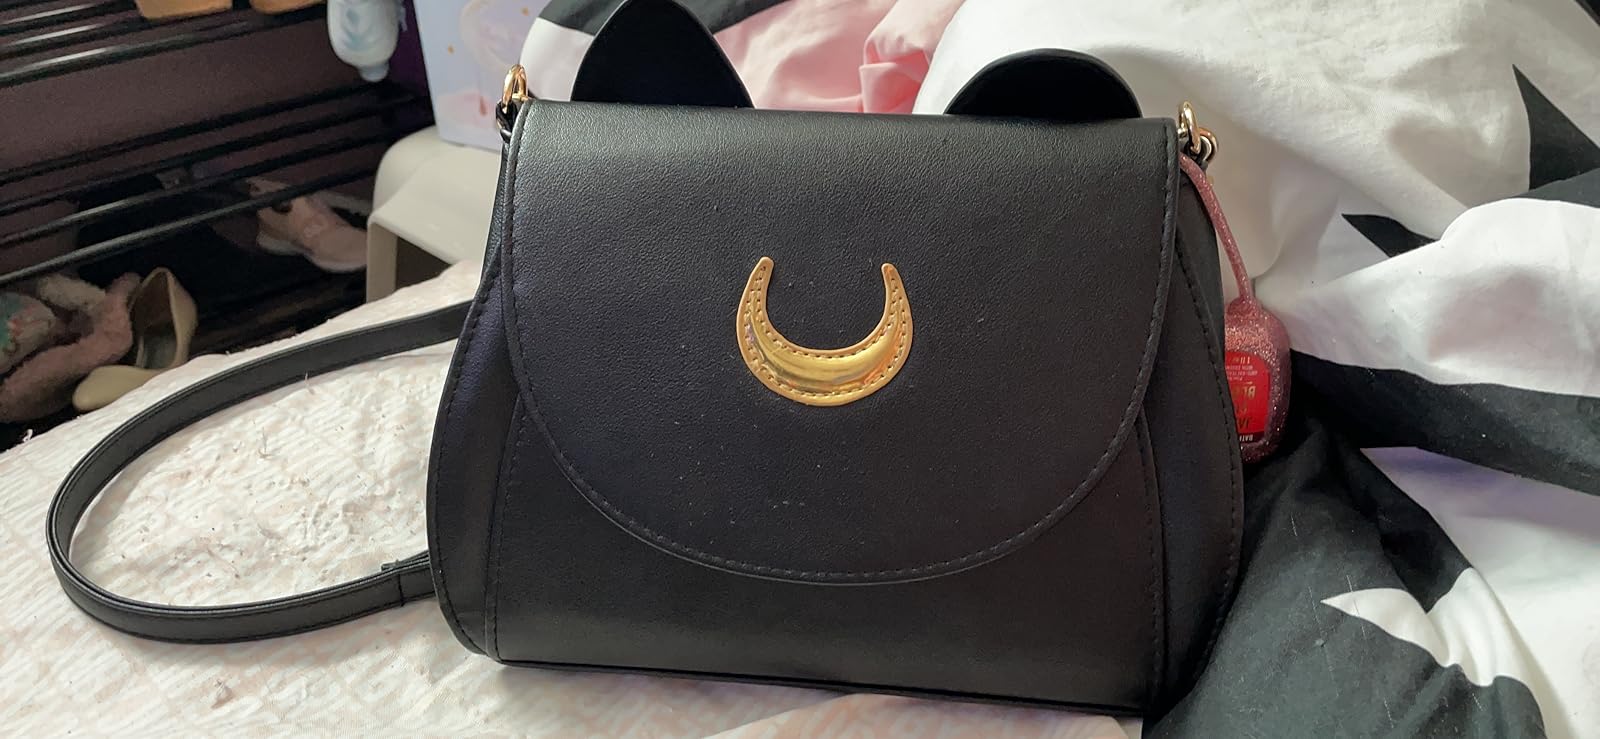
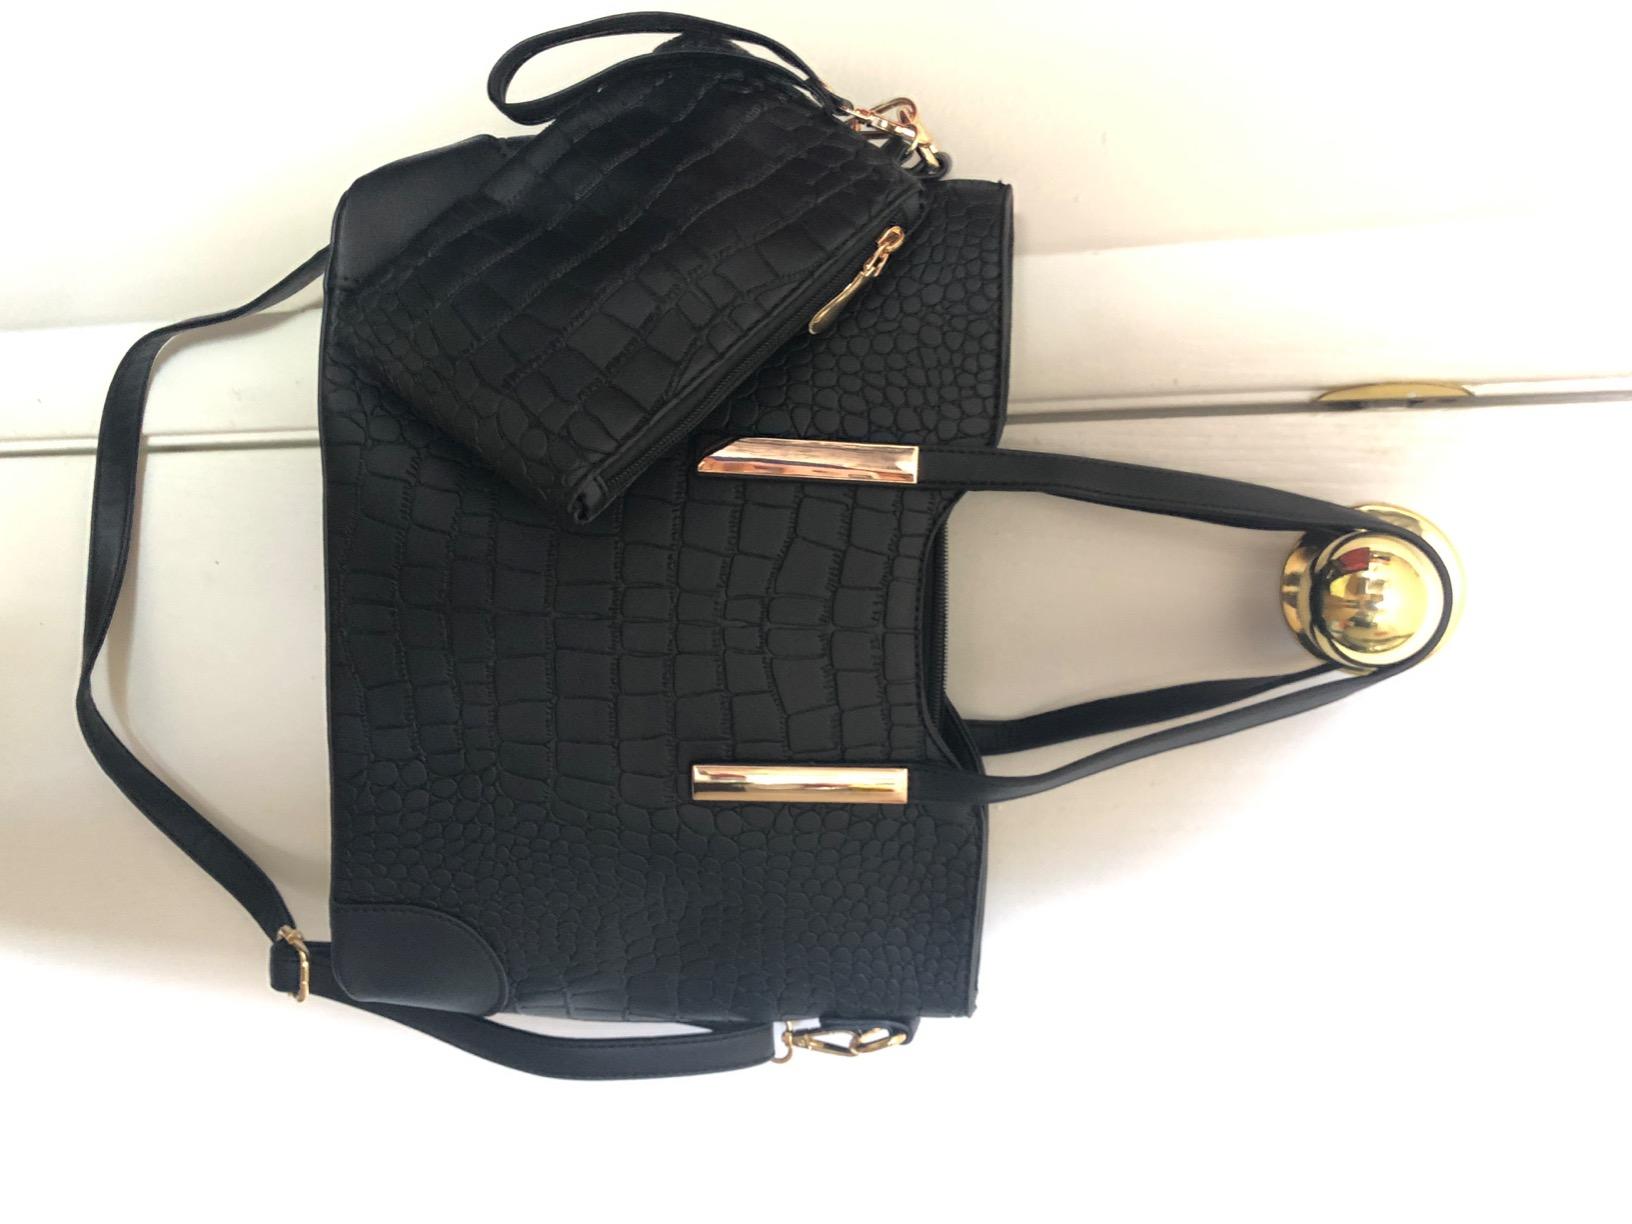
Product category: accessories_handbag
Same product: no